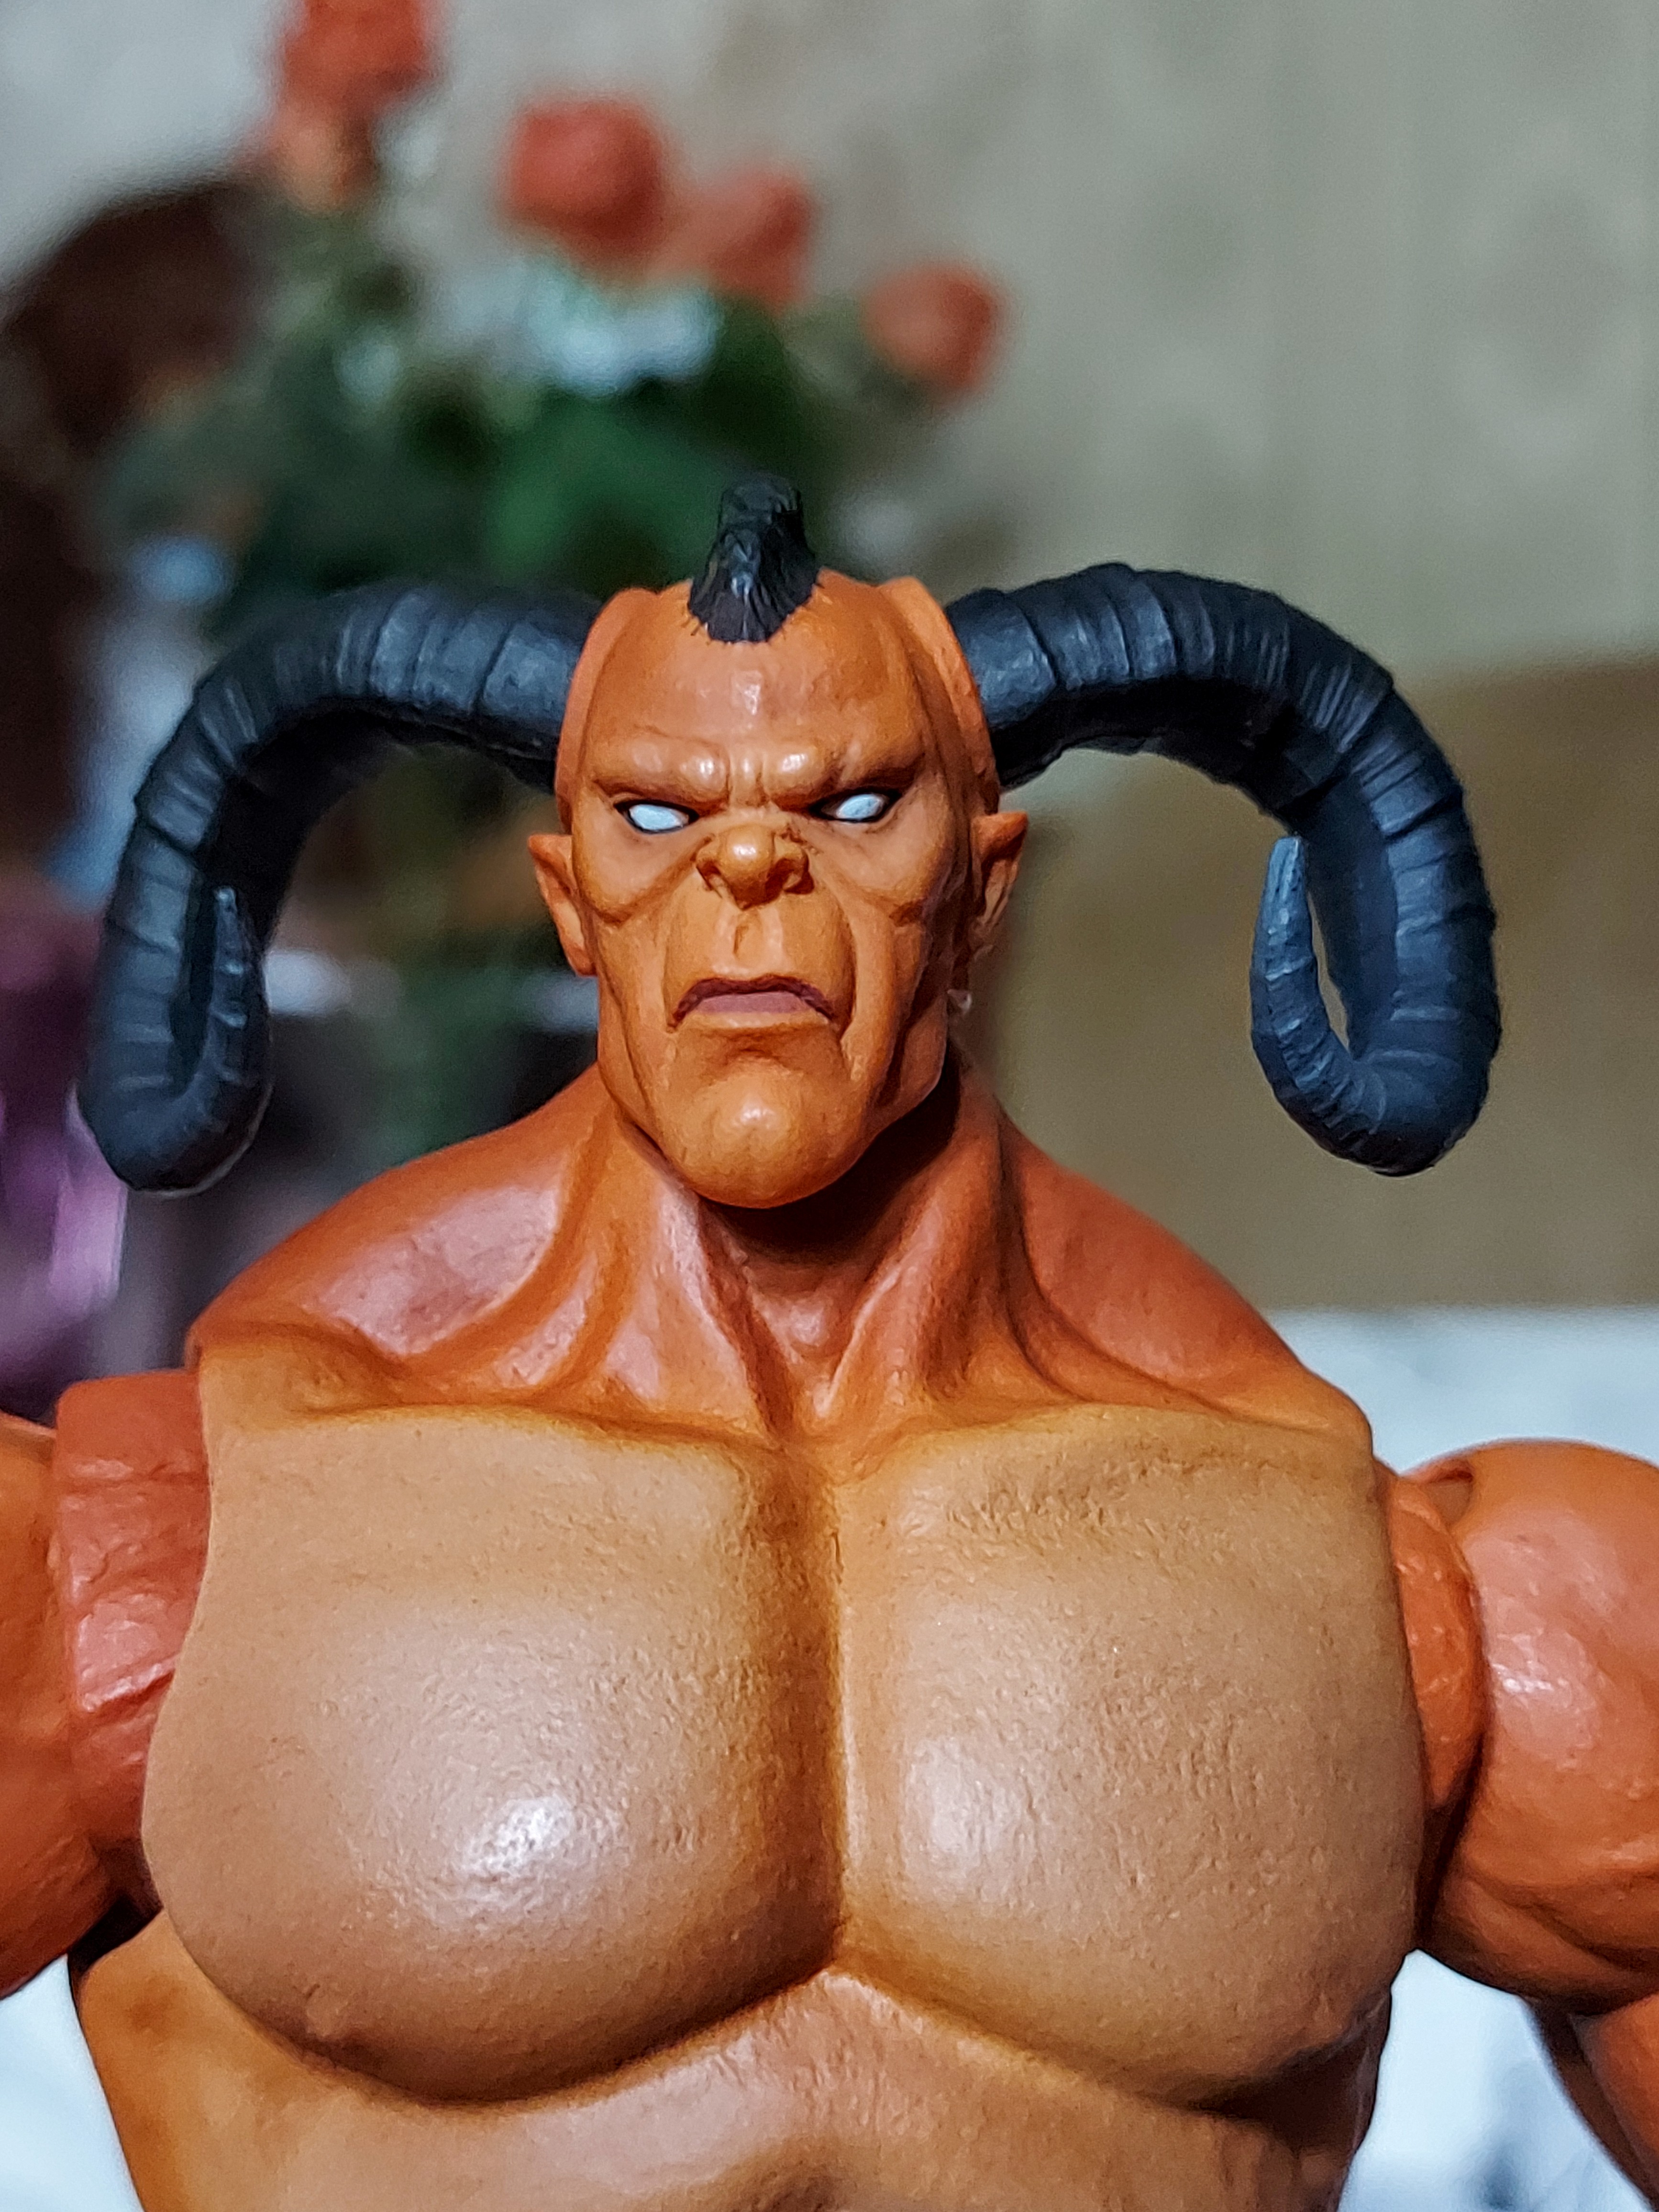
Shokan, storm, collectibles, warrior, fighter, action, figure, forehead, joint, toy, muscle, bodybuilder, human body, jaw, bodybuilding, art, chest, trunk, collectable, Barechested, fictional character, rib, action figure, abdomen, figurine, souvenir, sculpture, flesh, elbow, fiction, wrist, metal